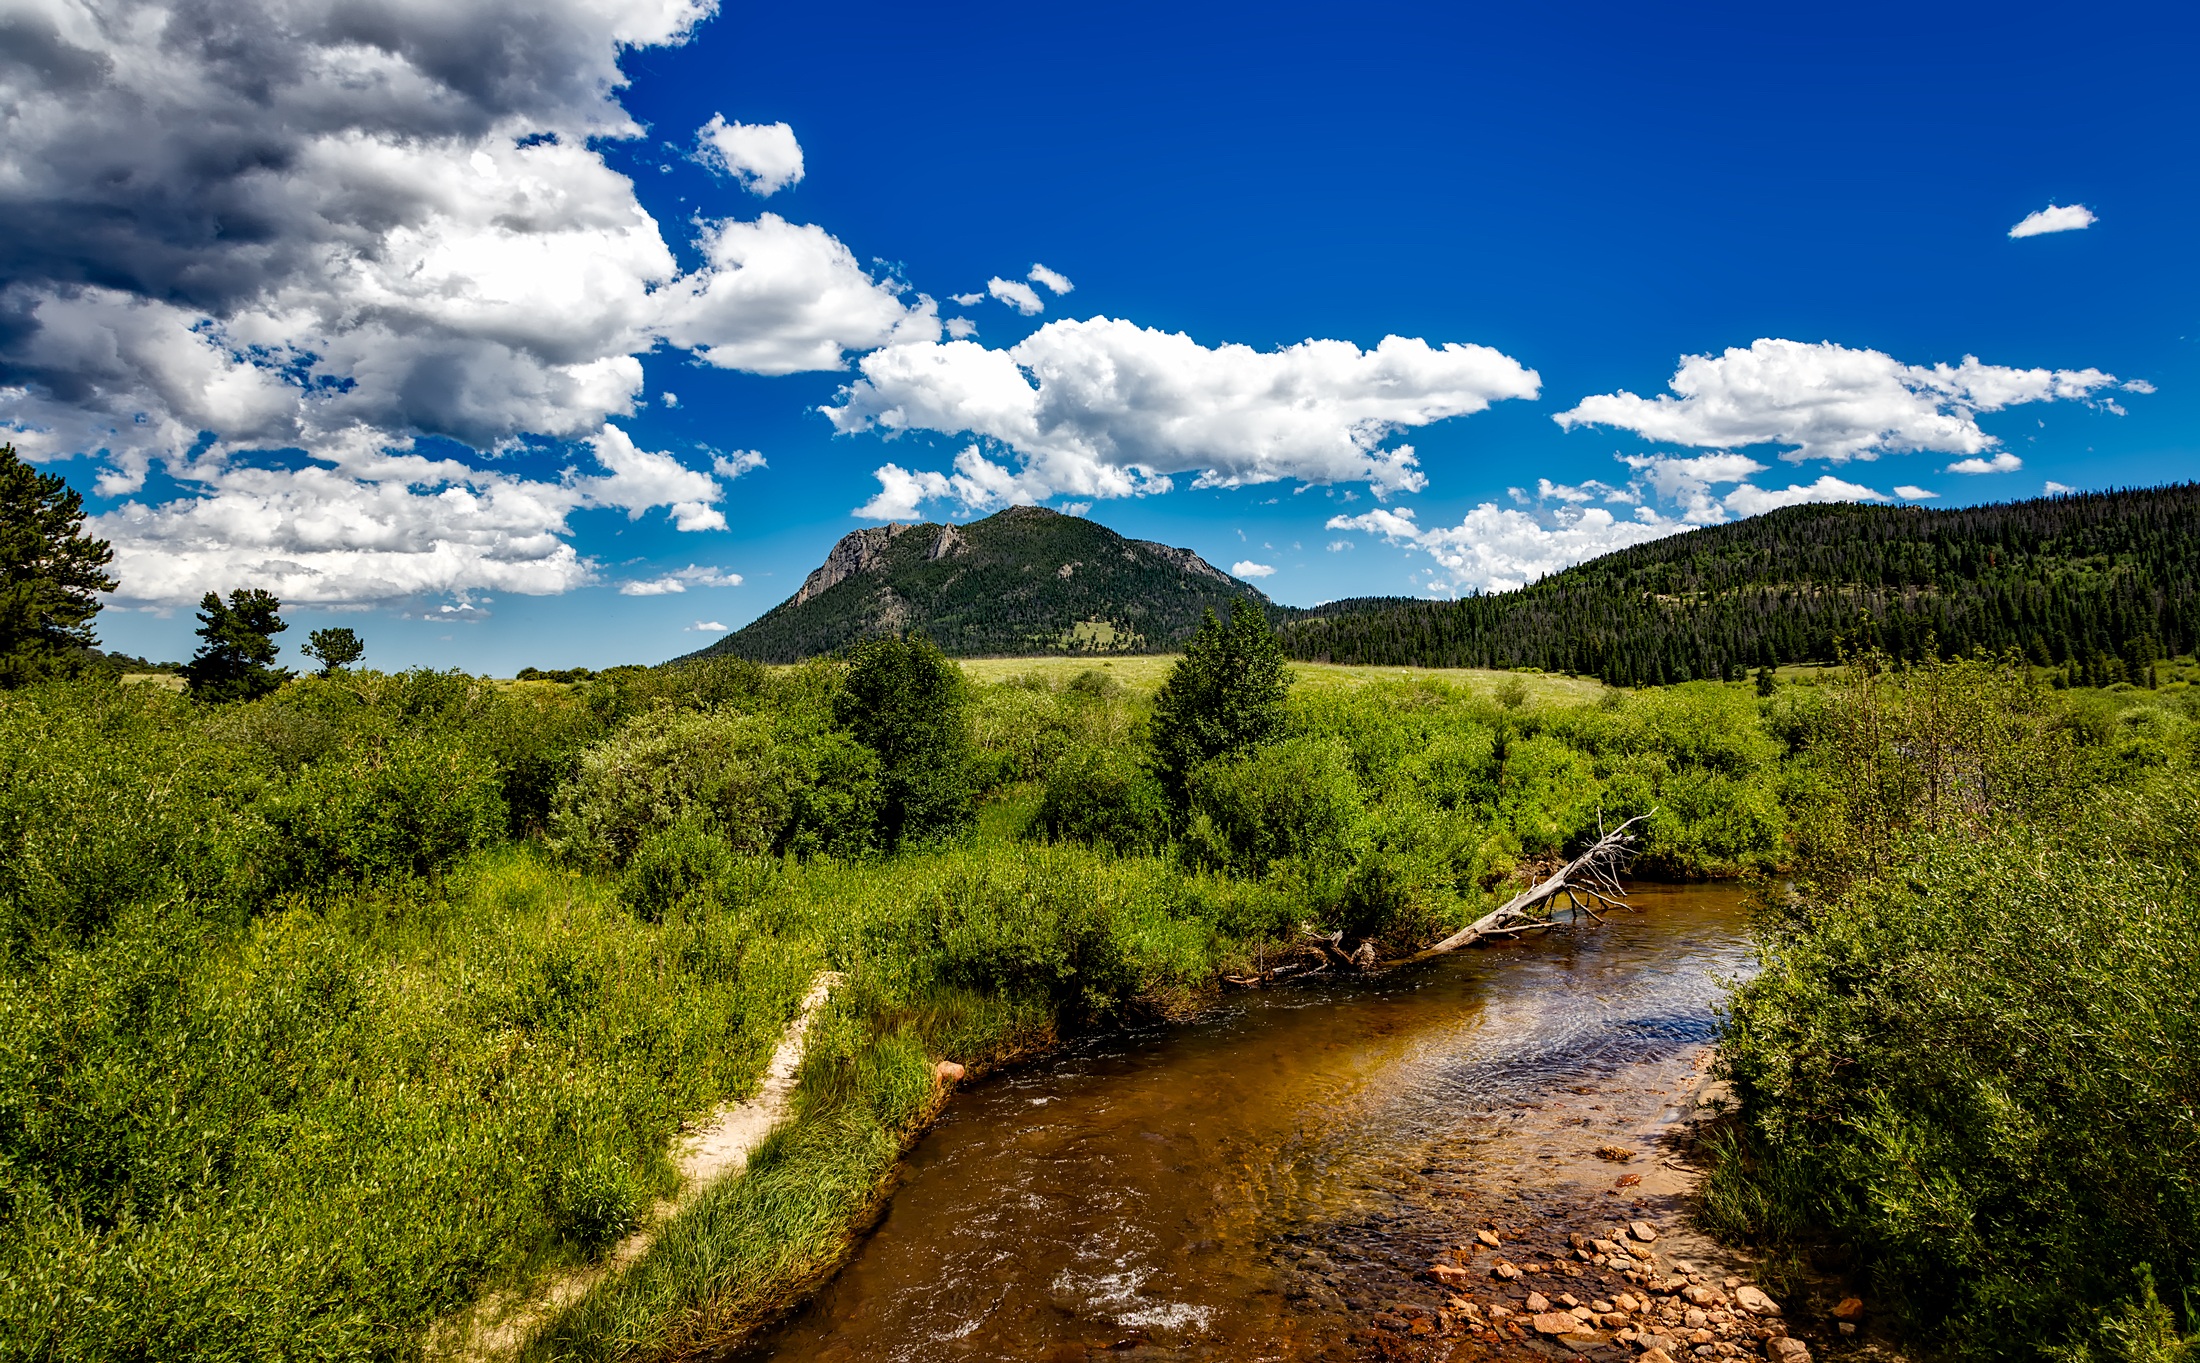
landscape, tree, nature, forest, creek, wilderness, mountain, cloud, sky, meadow, hill, lake, river, valley, mountain range, country, stream, scenic, highland, national park, trees, outdoors, woods, hdr, clouds, colorado, plateau, beautiful, loch, ecosystem, destinations, rural area, rocky mountains, landform, tarn, geographical feature, mountainous landforms